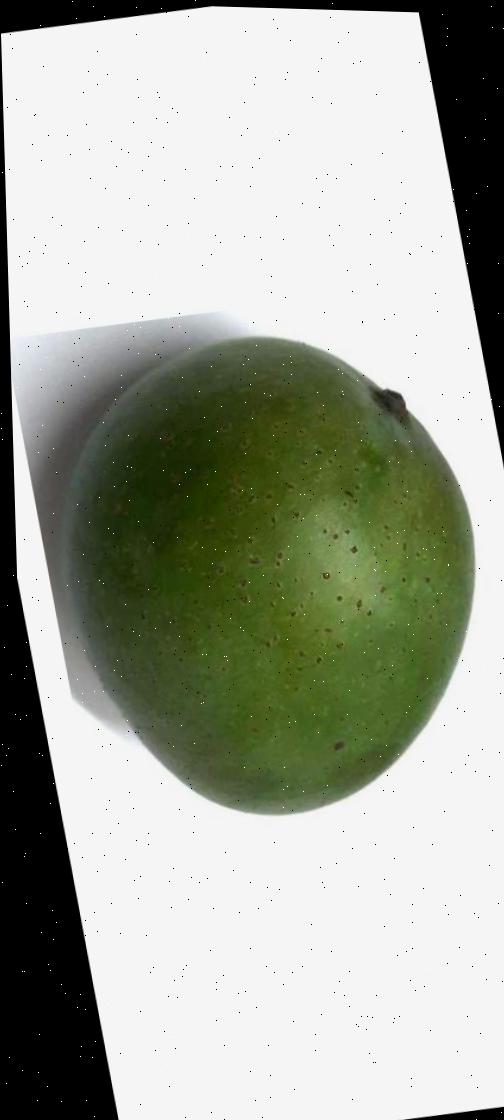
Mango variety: Ashshina Zhinuk